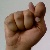
The image shows a hand gesture representing the letter 'T' in Indian Sign Language.